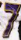
Number: 7